Kat O

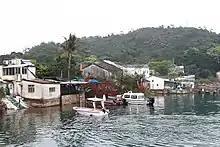
Village houses near the coast

Kat O, also named Crooked Island, is an island in northeast Hong Kong.